Roswell Mill

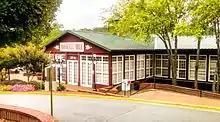
Known as Roswell Mill No. 2 when built in 1882, this structure is an adaptive reuse from former textile mill to current use as office space.

After the war one of the cotton mills and the woolen factory were rebuilt. In 1882 a second cotton mill was built.